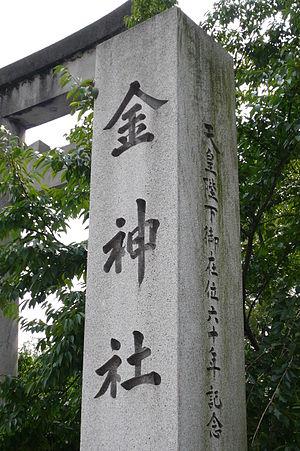
Le Kogane-jinja est un sanctuaire shinto situé dans la ville de Gifu, préfecture de Gifu au Japon.